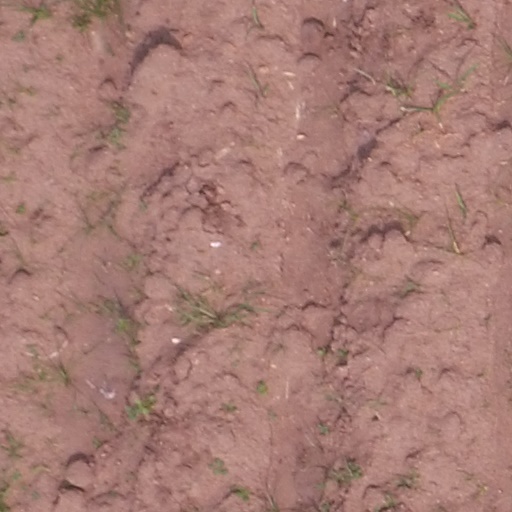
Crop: maize; corn